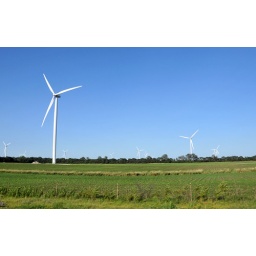
Took this out the car window while driving by at 65 mph!!!